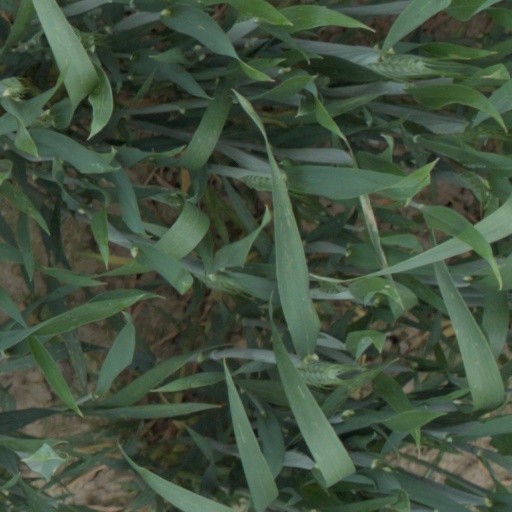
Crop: wheat